River Carey

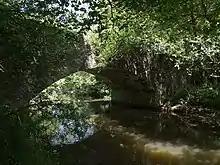
The River Carey

The River Carey is a small river in West Devon that is a tributary to the River Tamar.